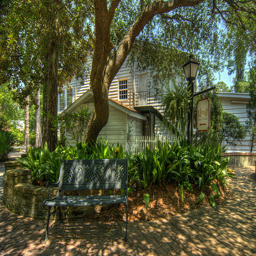
A house during a sunny day with a bench and trees.
a blue bench some green plants a white house and trees
A bench next to some bushes and a tree.
A bench on sidewalk below tree next to lamppost.
There is a bench set in front of a house.